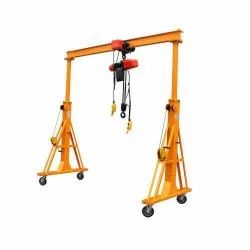
Label: Trolley_Mini_Gantry_Crane